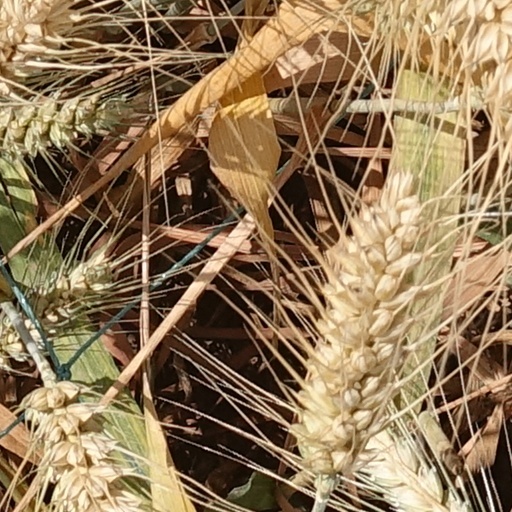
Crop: wheat